Academic Park

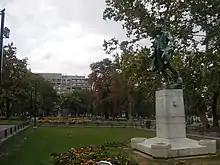
Monument to Dositej Obradović in Park

The park was officially opened on 11 May 1897, just two weeks before Josimović's death. On the same day, the monument to Josif Pančić, work of sculptor Đorđe Jovanović was erected in the park. As the monument was covered with cloth for a long time, citizens colloquially nicknamed the square a "plateau of the bagged man". The Pančić monument was the first such monument in Belgrade, and the park was soon renamed to Pančič's Park.